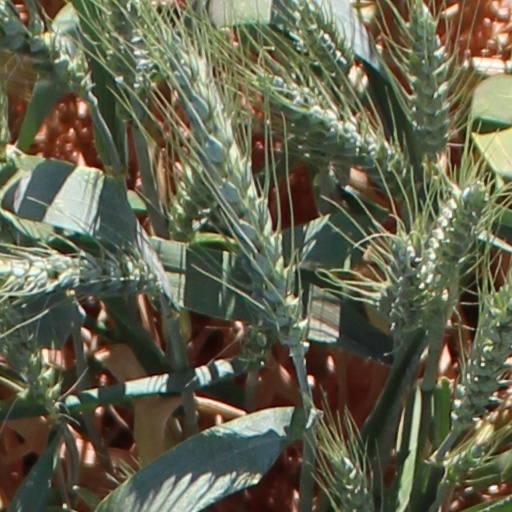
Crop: wheat